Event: Nepal Earthquake
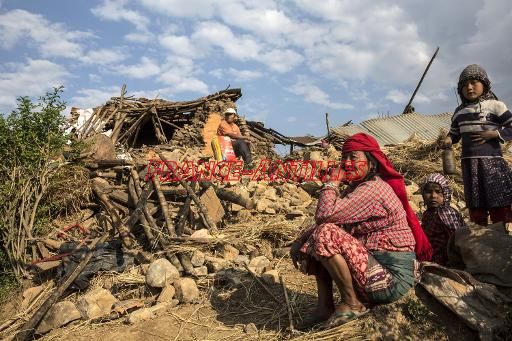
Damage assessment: no_damage